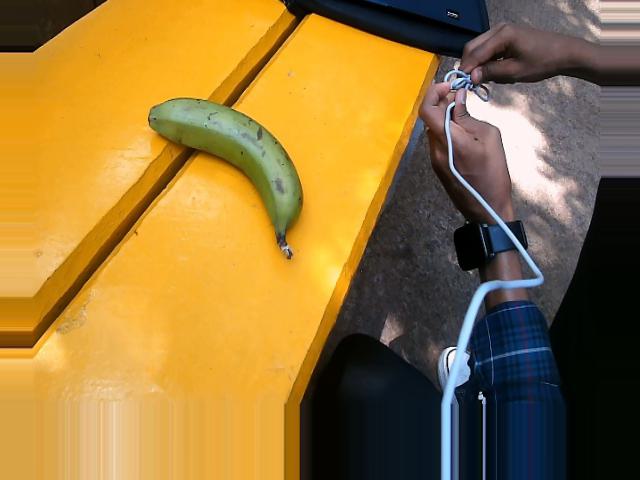
Label: Raw_Banana